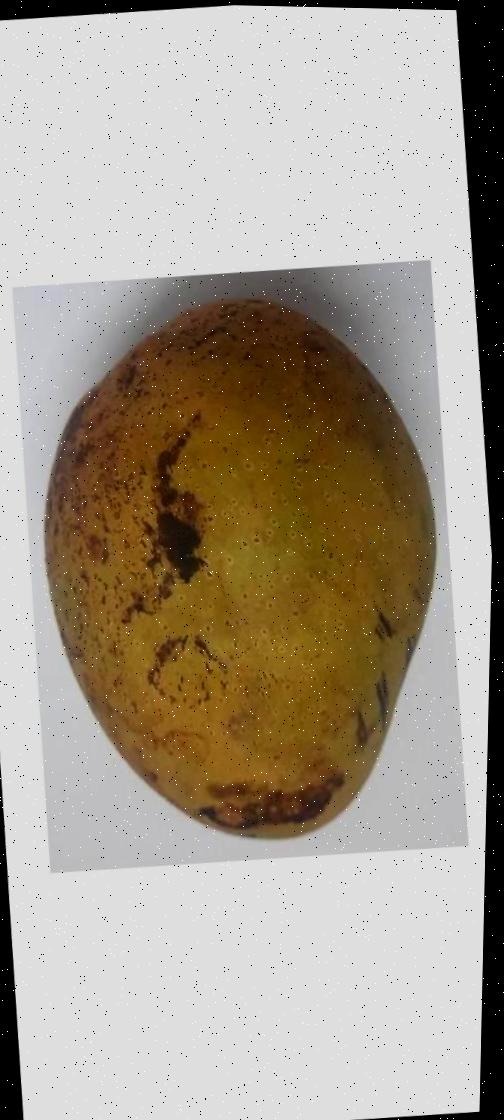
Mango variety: Ashshina Classic